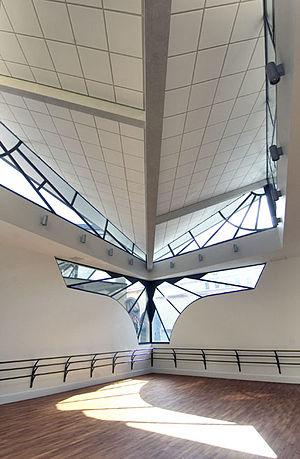
Le Puy en Velay, Atelier des arts Salle de Danse, Porro-de La Noue architectes
Ricardo Porro est un architecte, peintre et sculpteur franco-cubain né le 3 novembre 1925 à Camagüey et décédé le 25 décembre 2014 à Paris.